Barry Manilow

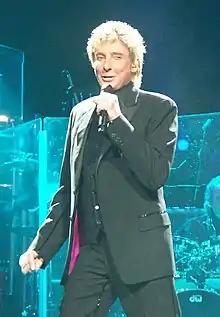
Manilow live at the Xcel Energy Center (2008).

During his third appearance on "The Oprah Winfrey Show" on September 15, 2004, Winfrey announced that Manilow is one of the most requested guests of all time on her show. On the show, he promoted his "One Night Live! One Last Time!" tour. It was around this period that Manilow appeared for the first time on the mainstream FOX program "American Idol" in which his back-up singer, Debra Byrd, doubles as voice coach on the series. Manilow also appeared on Clay Aiken's TV special "A Clay Aiken Christmas".